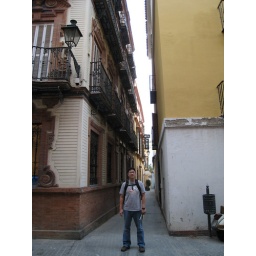
Our alley leading to our hostal; the sign is just visible in the sky to my left and down the alleyway.